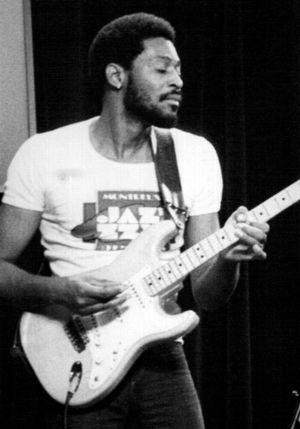
Le guitariste Cash McCall au Festival de Jazz de Montreux en Suisse.